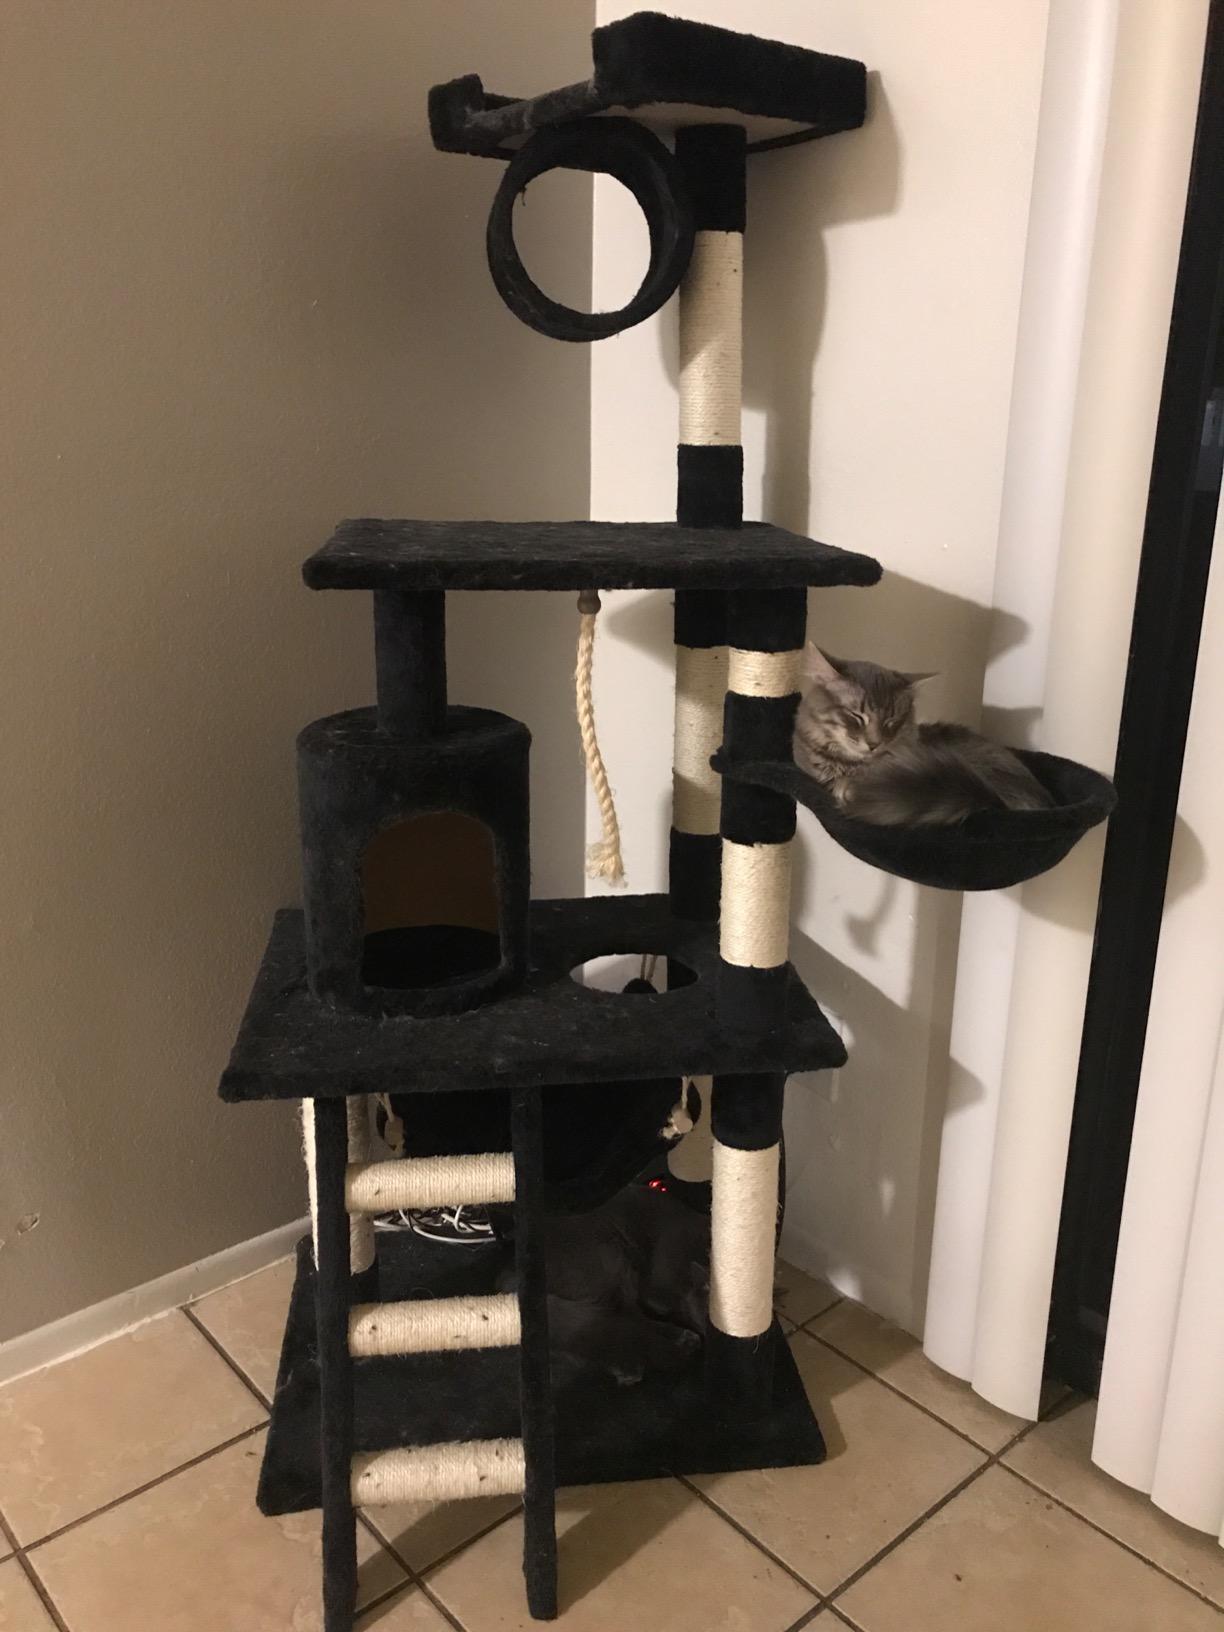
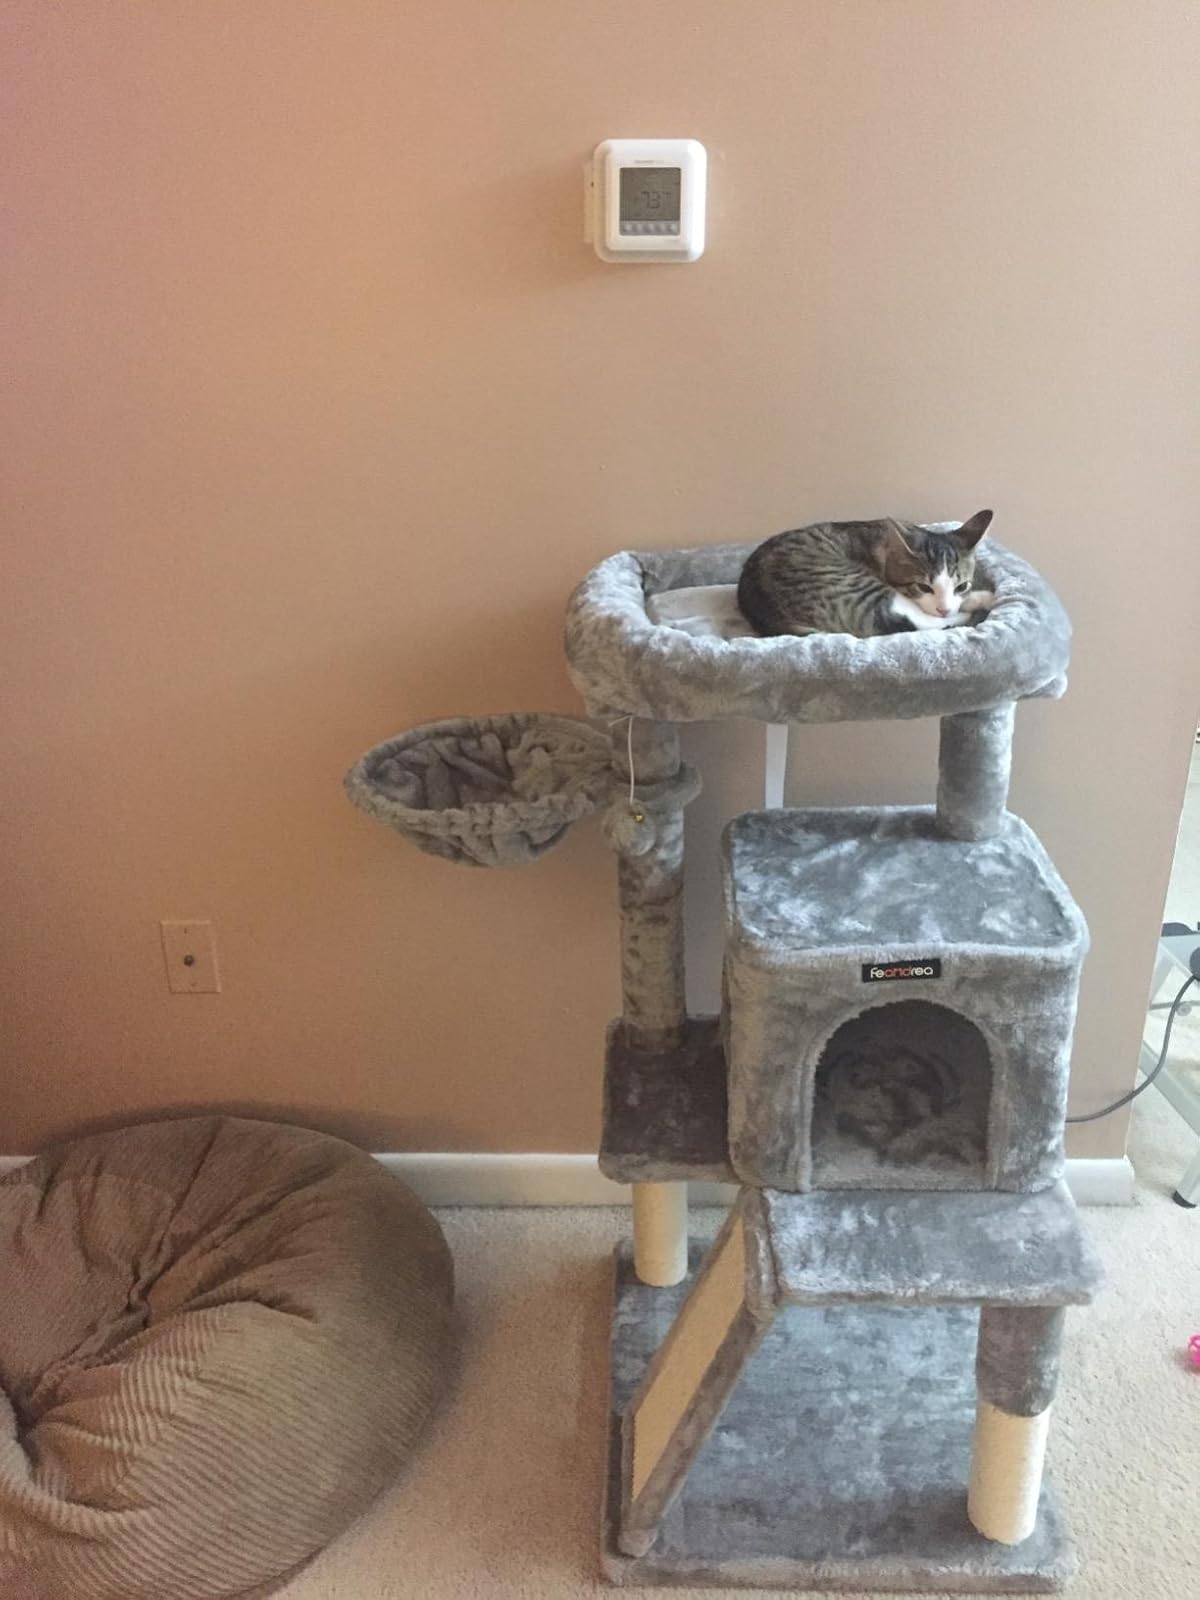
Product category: items_cat tree
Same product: no